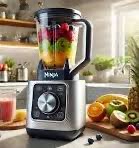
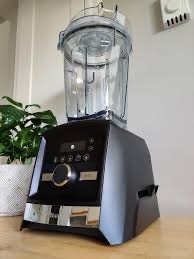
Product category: items_blender
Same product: no